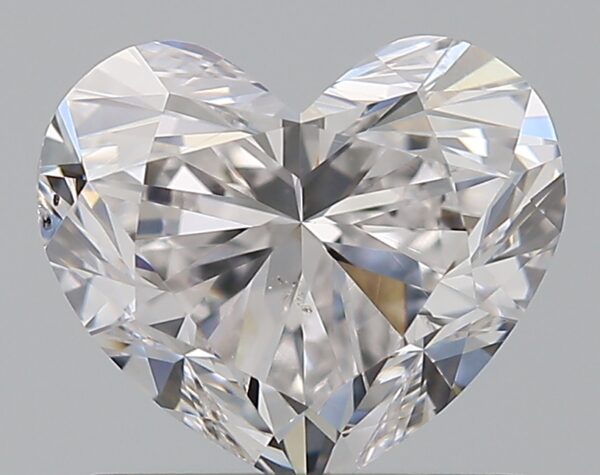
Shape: heart
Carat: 1.2
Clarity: VS2
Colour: D
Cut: VG
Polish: EX
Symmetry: VG
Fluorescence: N
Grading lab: GIA
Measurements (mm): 6.07 x 7.06 x 4.31